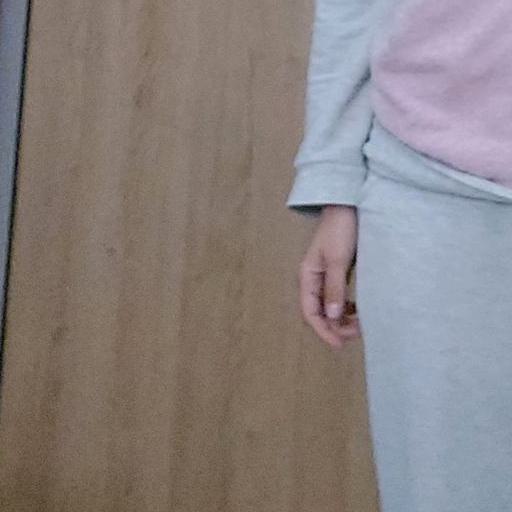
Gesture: no_gesture